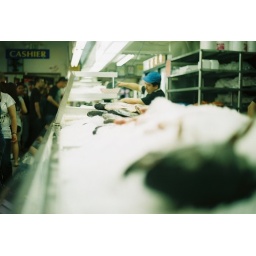
i dont eat fish. fish market in san pedro.